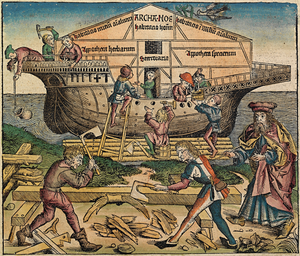
L’Arche de Noé est, d'après la Bible, un navire construit sur l'ordre de Dieu afin de sauver Noé, sa famille et ainsi qu'un couple de toutes les espèces animales pour les sauver du Déluge sur le point d'advenir.